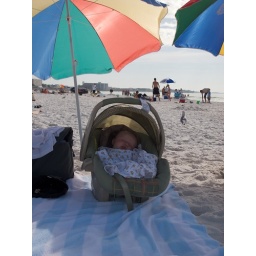
Our infant son sleeping in his car carrier beneath umbrellas at the beach